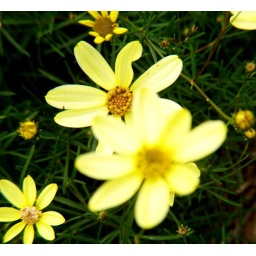
Pretty yellow flower up by my daughter  pond , It look  so pretty .